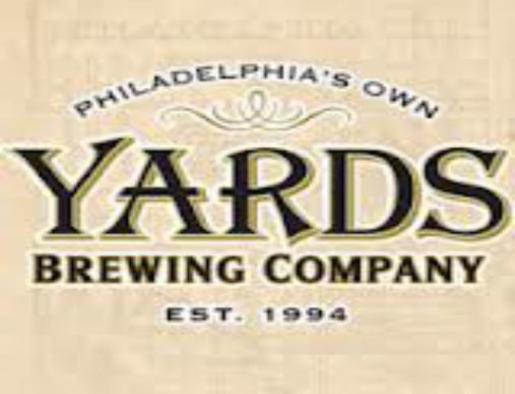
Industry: Others